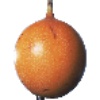
Label: Granadilla 1